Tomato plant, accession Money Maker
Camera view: tilt-top (135 deg); turntable rotation: 210 degrees
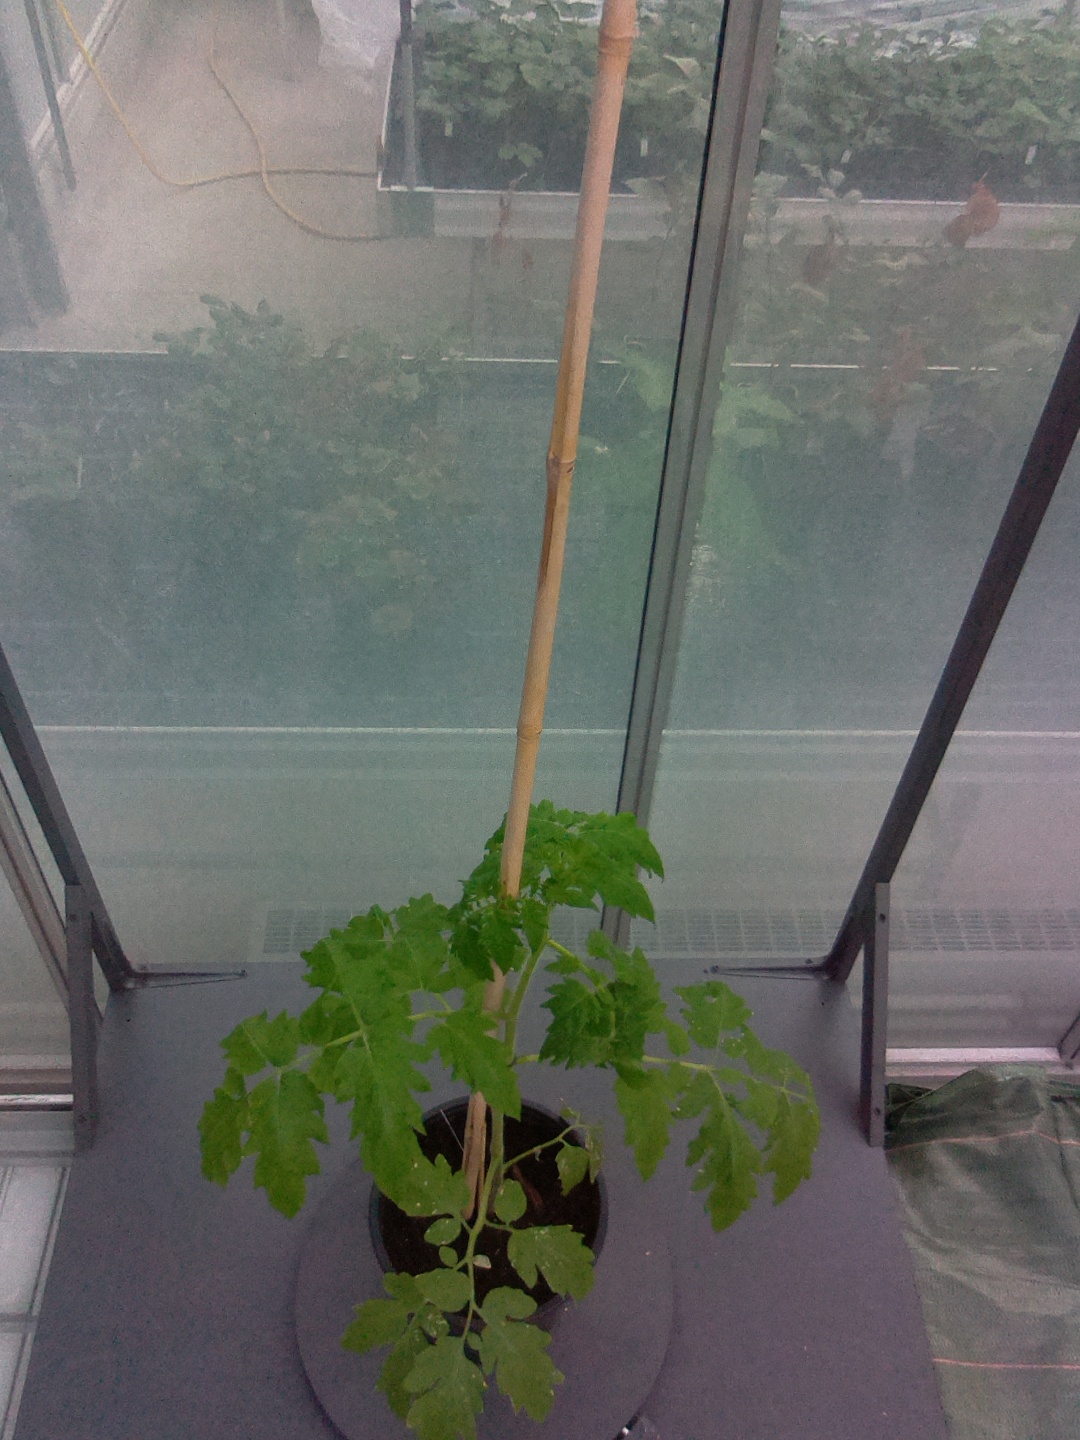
BBCH growth stage 14: 8 of true leaves visible